Describe the emotion expressed in this image:  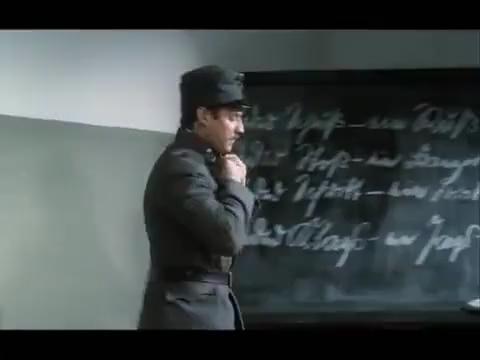
This person displays Pain, valence and arousal with low intensity.